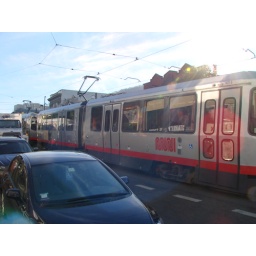
MUNI car in street running mode